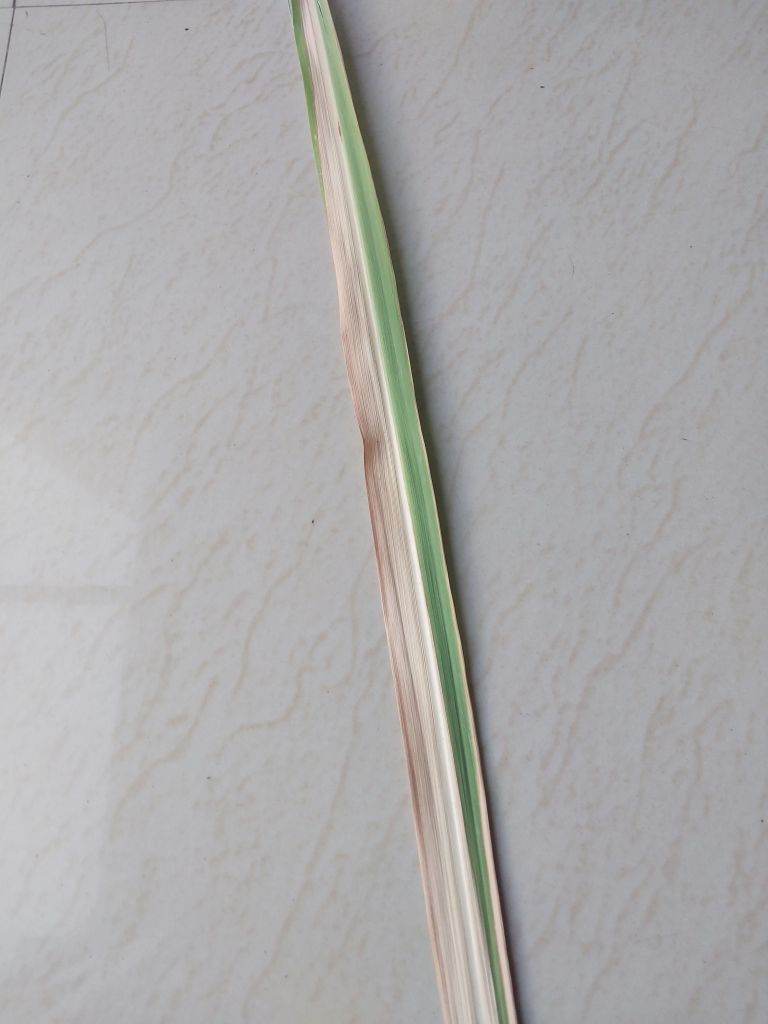
Label: Banded Chlorosis